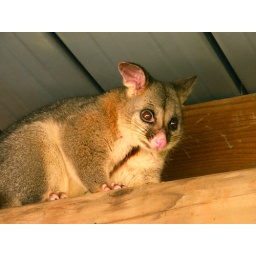
This was one of four possums who were living in the roof of the toilet block at Black Mountain Peninsula.